Sara Ganim

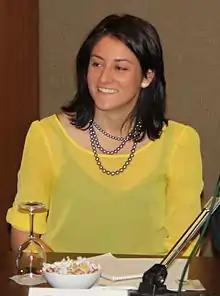
Ganim in 2012

Sara Elizabeth Ganim (born September 9, 1987) is an American journalist and podcast host. She is the current Hearst Journalism Fellow at the University of Florida's Brechner Center for Freedom of Information and the James Madison Visiting Professor on First Amendment Issues at the Columbia Journalism School. Previously, she was a correspondent for CNN. In 2011 and 2012, she was a reporter for "The Patriot-News", a daily newspaper in Harrisburg, Pennsylvania. There she broke the story that featured the Sandusky scandal and the Second Mile charity. For the Sandusky/Penn State coverage, "Sara Ganim and members of "The Patriot-News" Staff" won a number of national awards including the 2012 Pulitzer Prize for Local Reporting, making Ganim the third-youngest winner of a Pulitzer. The award cited "courageously revealing and adeptly covering the explosive Sandusky sex scandal involving former football coach Jerry Sandusky."